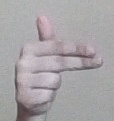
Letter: ghain